Sienna Guillory

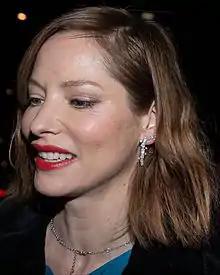
Guillory in 2014

Sienna Tiggy Guillory (born 16 March 1975) is an English actress and former model. She portrayed Jill Valentine in several entries of the "Resident Evil" action-horror film series. Other prominent roles include elf princess Arya Dröttningu in the fantasy-adventure film "Eragon", and the title role in the TV miniseries "Helen of Troy". She has appeared in TV shows including "Fortitude", "Stan Lee's Lucky Man", and "Luther".